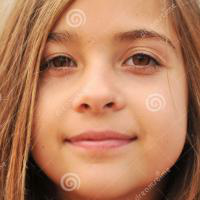
Age group: age 01-10